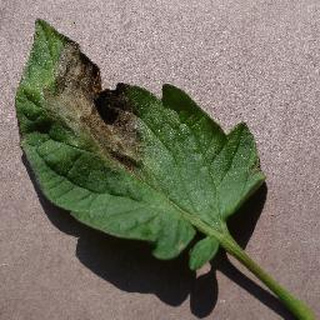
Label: tomato_late_blight